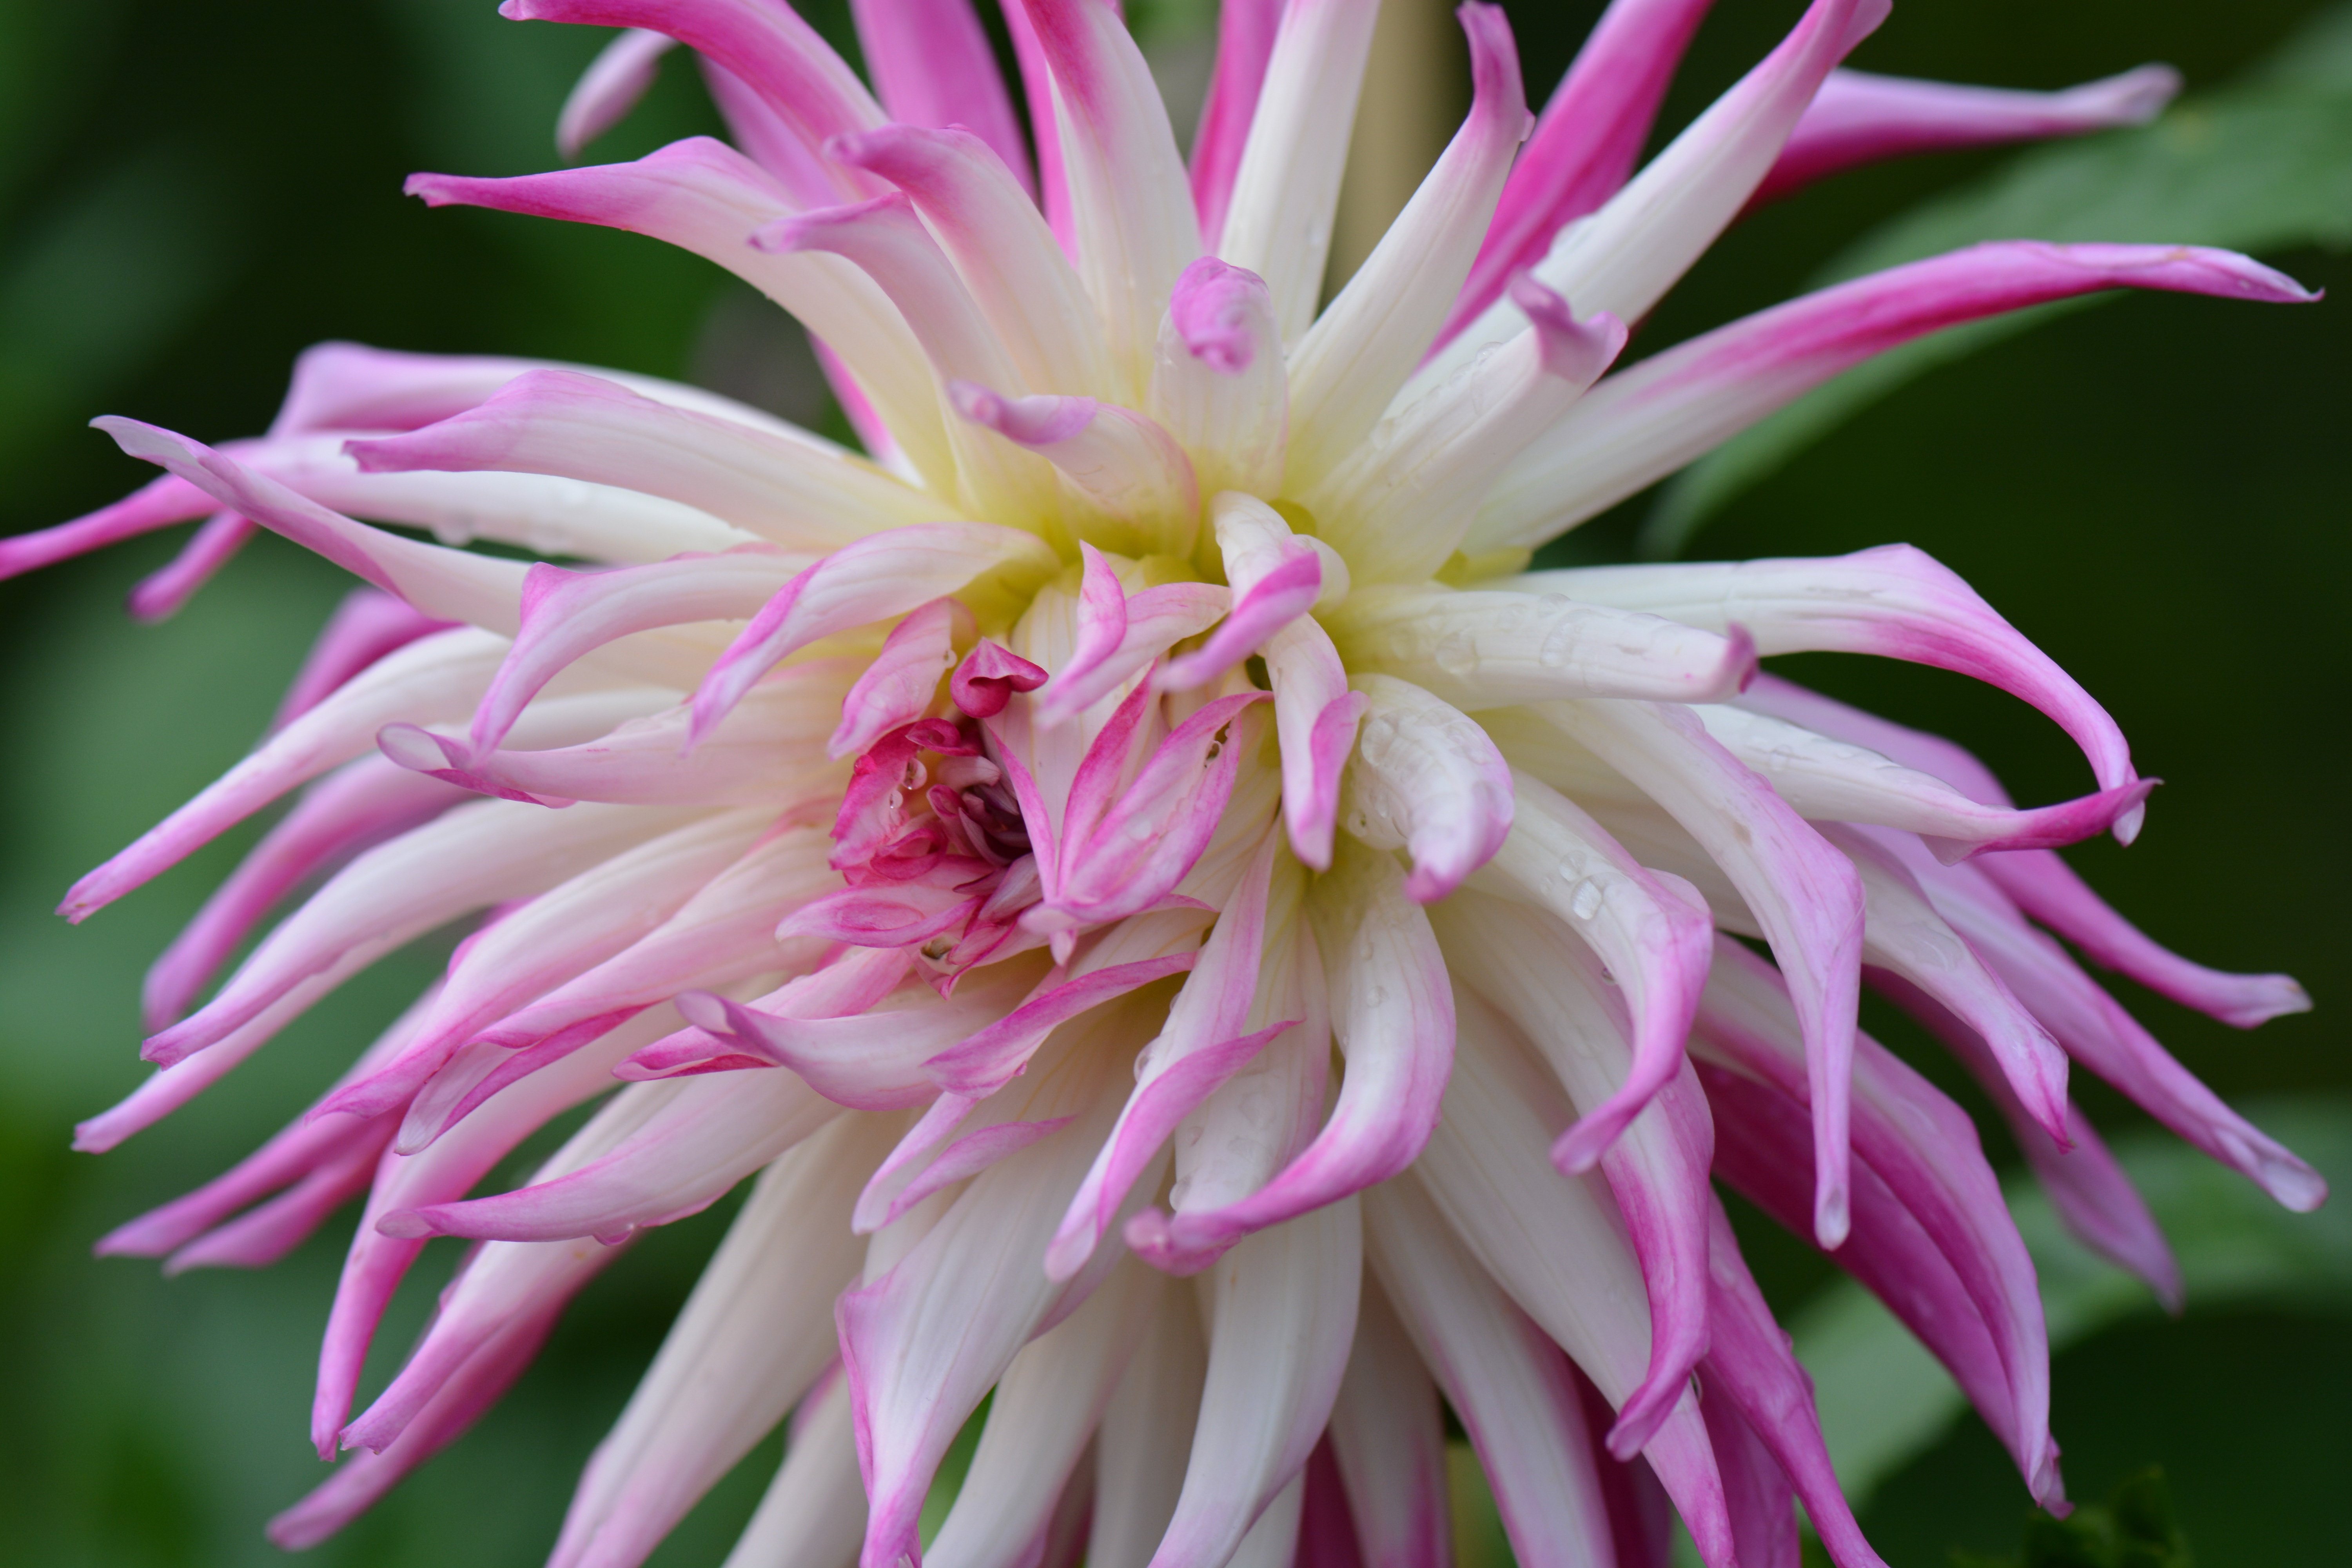
nature, plant, white, flower, petal, botany, colorful, pink, flora, close up, dahlia, macro photography, flowering plant, daisy family, land plant